Frederick Lord (Queensland politician)

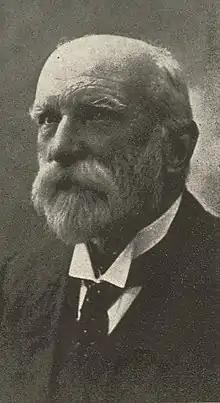

Frederick Lord (8 November 1841 – 5 December 1914) was a member of the Queensland Legislative Assembly.